Touchdown (mascot)

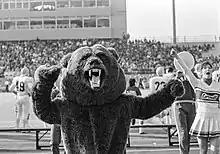
A costumed Touchdown at homecoming in 1987. Note the Schoellkopf West stands behind the mascot, which were demolished in 2016.

Touchdown, or the "Big Red Bear", is the unofficial mascot of Cornell University. The first mascot was an American black bear introduced in 1915 by the Cornell University Athletic Association. Three more live bears over the course of approximately two decades also made appearances at Cornell until the live bear was replaced by costumed students some years later.